Katrin Meinke

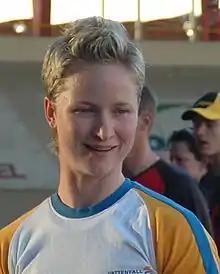

Katrin Meinke (born 19 September 1979) is a German bicyclist. She competed in the women's sprint cycling, points race and track time trial at the 2004 Summer Olympics.